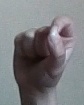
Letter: fa